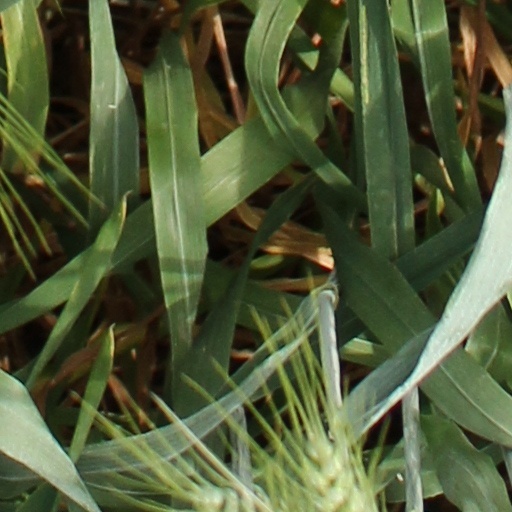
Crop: wheat